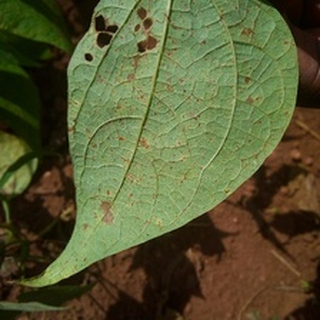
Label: bean_rust